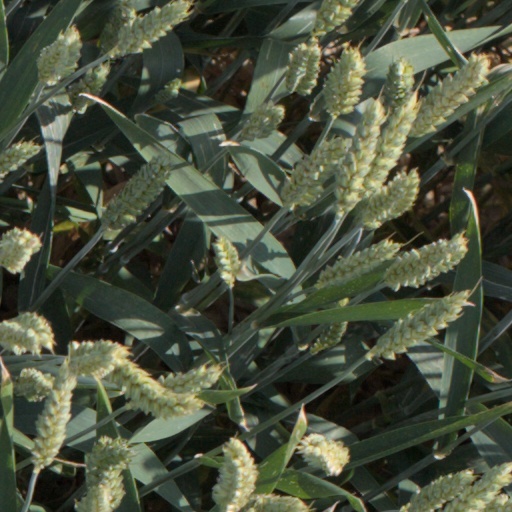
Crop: wheat